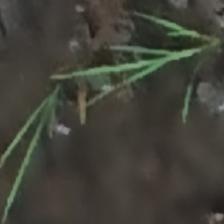
Label: single